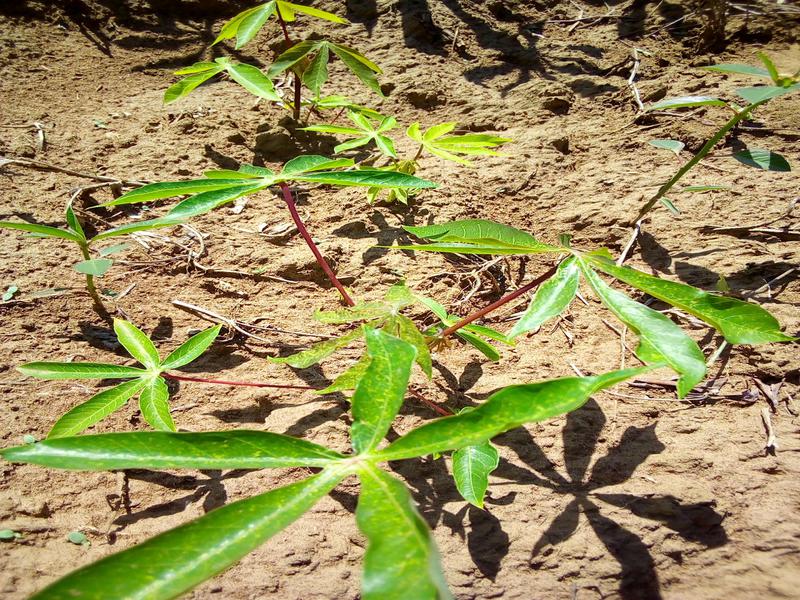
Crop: cassava
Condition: green_mottle